Shamakhy Astrophysical Observatory

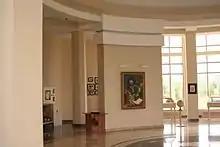
Interior – exhibition hall

In 1927, the Astronomical Expedition was created to study the astroclimate in several regions of Azerbaijan. In Kalbajar, Lachin, Shamakhy, Khizi, and other regions of Azerbaijan, work was underway to select a suitable place for the future foundation of an astronomical observatory. As a result of research, in 1953, it was planned to build an observation base and then an observatory in the Pirqulu village of the Shamakhy region. The Observatory functioned as the department of Astrophysics within the Institute of Physics and Mathematics of the Azerbaijan Academy of Sciences and then, in 1956, as the Sector of Astrophysics of the Academy of Sciences. Since 1960, the Observatory has been included in the Azerbaijan Academy of Sciences with the status of an independent research institute.